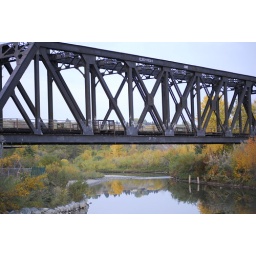
Rairoad bridge with fall colors reflecting off the water in Bowmont